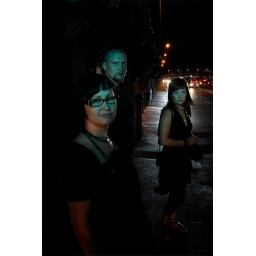
On the way to a historical river cruise. I like the way the lights from the cars paint a halo around the subjects.